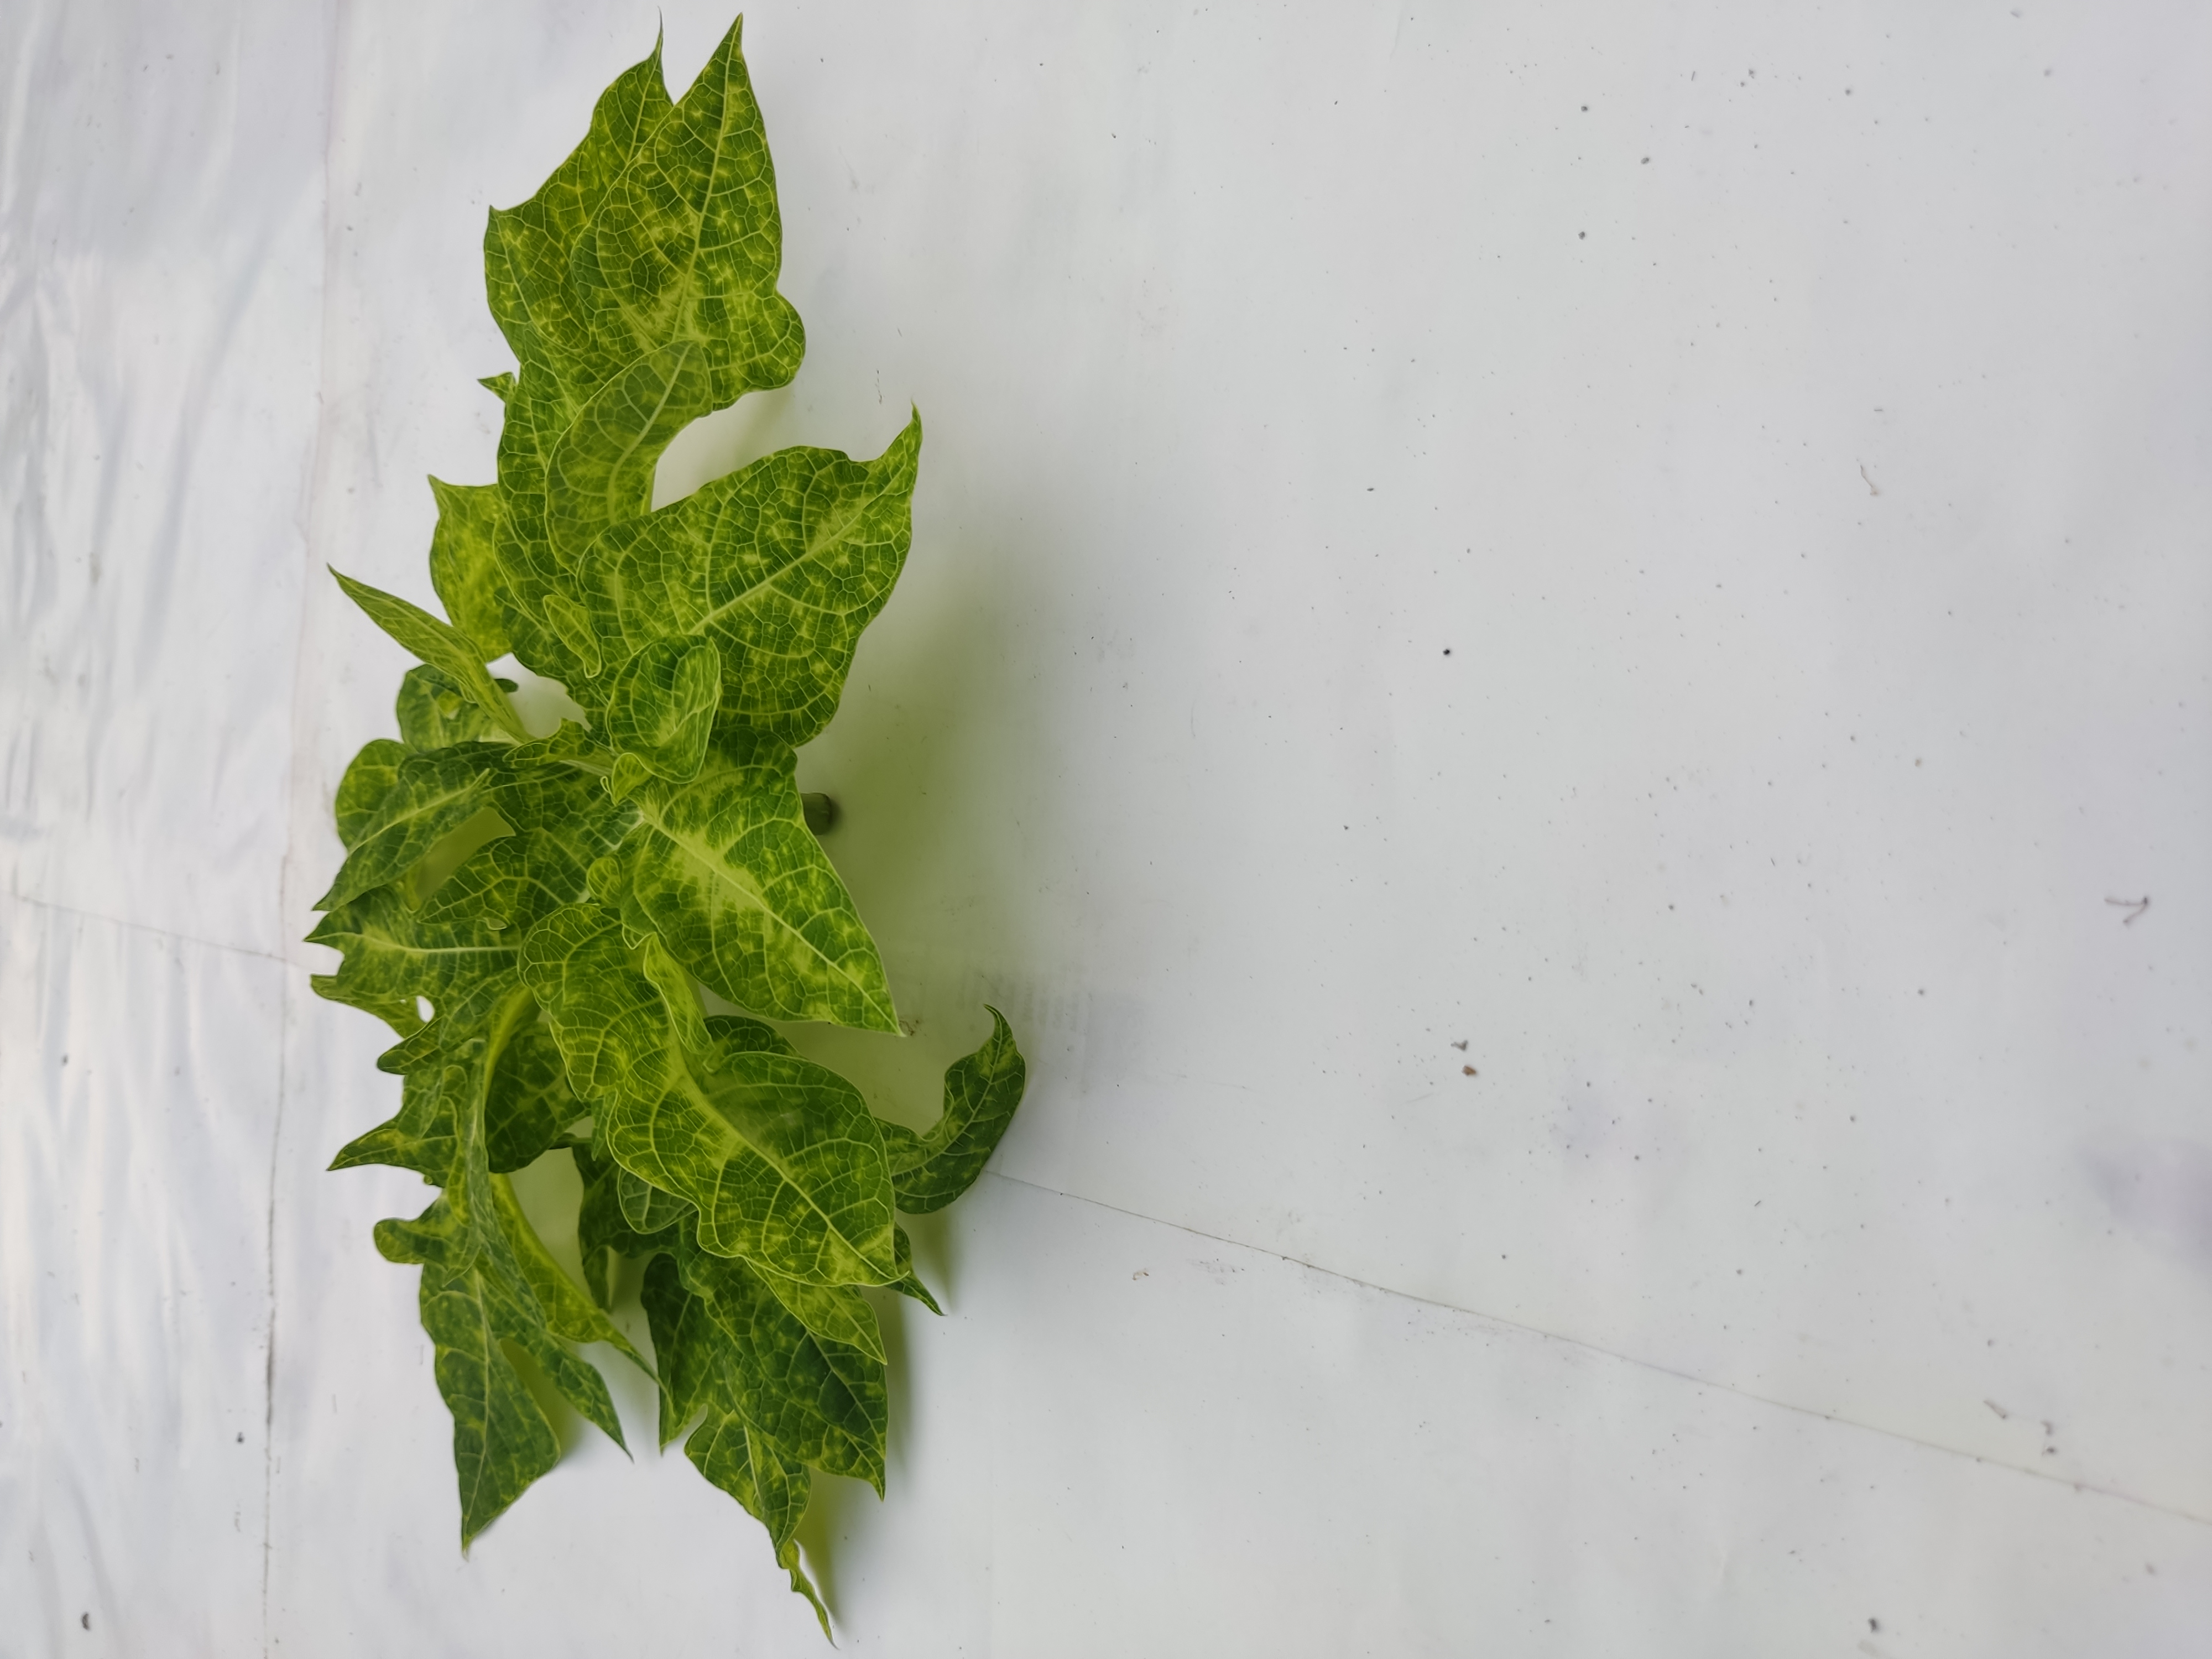
Label: Mosaic